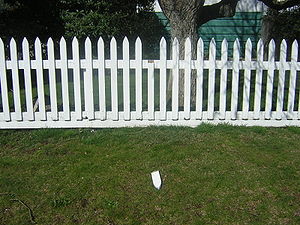
Stakit
Hvidmalet stakit.
Stakit eller stavhegn er en indhegning eller hegnstype, der f.eks. anvendes omkring sommerhushaver eller villahaver.